List of birds of Montana

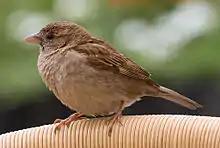
House sparrow

Old World sparrows are small passerine birds. In general, sparrows tend to be small plump brownish or grayish birds with short tails and short powerful beaks. Sparrows are seed eaters, but they also consume small insects. One species has been recorded in Montana.